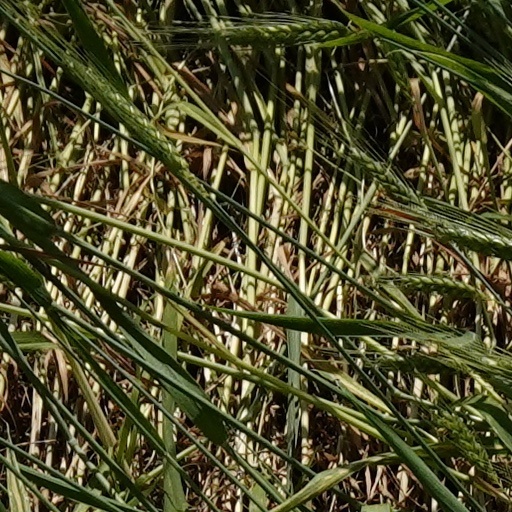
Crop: wheat